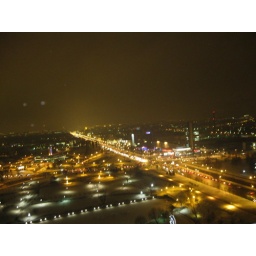
View from 22 floor of national library (top-50 unusual buildings in world)